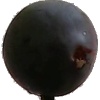
Label: Plum 3